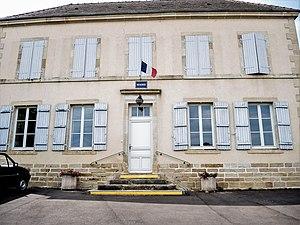
Façade de la mairie
La Rochelle est une commune française, située dans le département de la Haute-Saône en région Bourgogne-Franche-Comté.